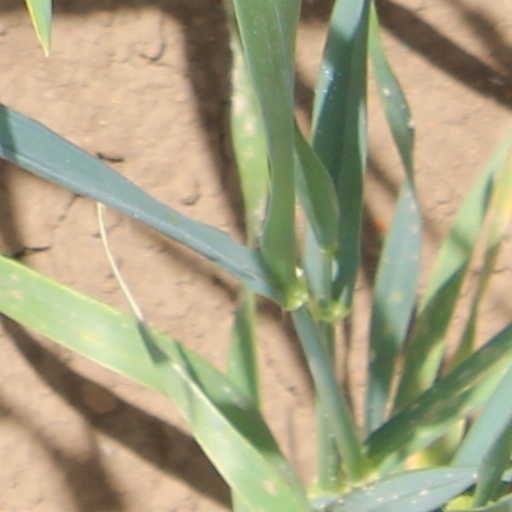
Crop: wheat